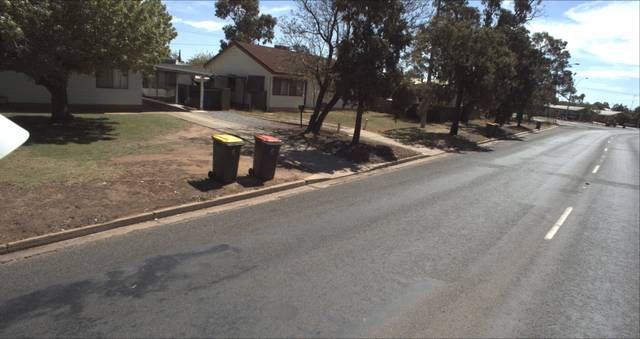
Region: Australia
Coordinates: -34.56, 146.414